Bocca di Lupo

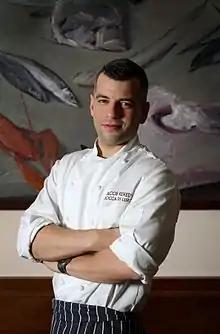
Jacob Kenedy, chef-owner of Bocca Di Lupo, in front of Haidee Becker's paintings of fish and shellfish

The restaurant was started by chef Jacob Kenedy and his business partner Victor Hugo in 2008, with funding and advice from Kenedy's entrepreneur uncle David Cleevely. Kenedy, who attended the University of Cambridge, and Hugo had both worked at Moro restaurant in London's Exmouth Market before starting Bocca di Lupo. The restaurant was so successful that it was described as "profitable within weeks" despite, or because of, opening at "the height of the credit crunch".